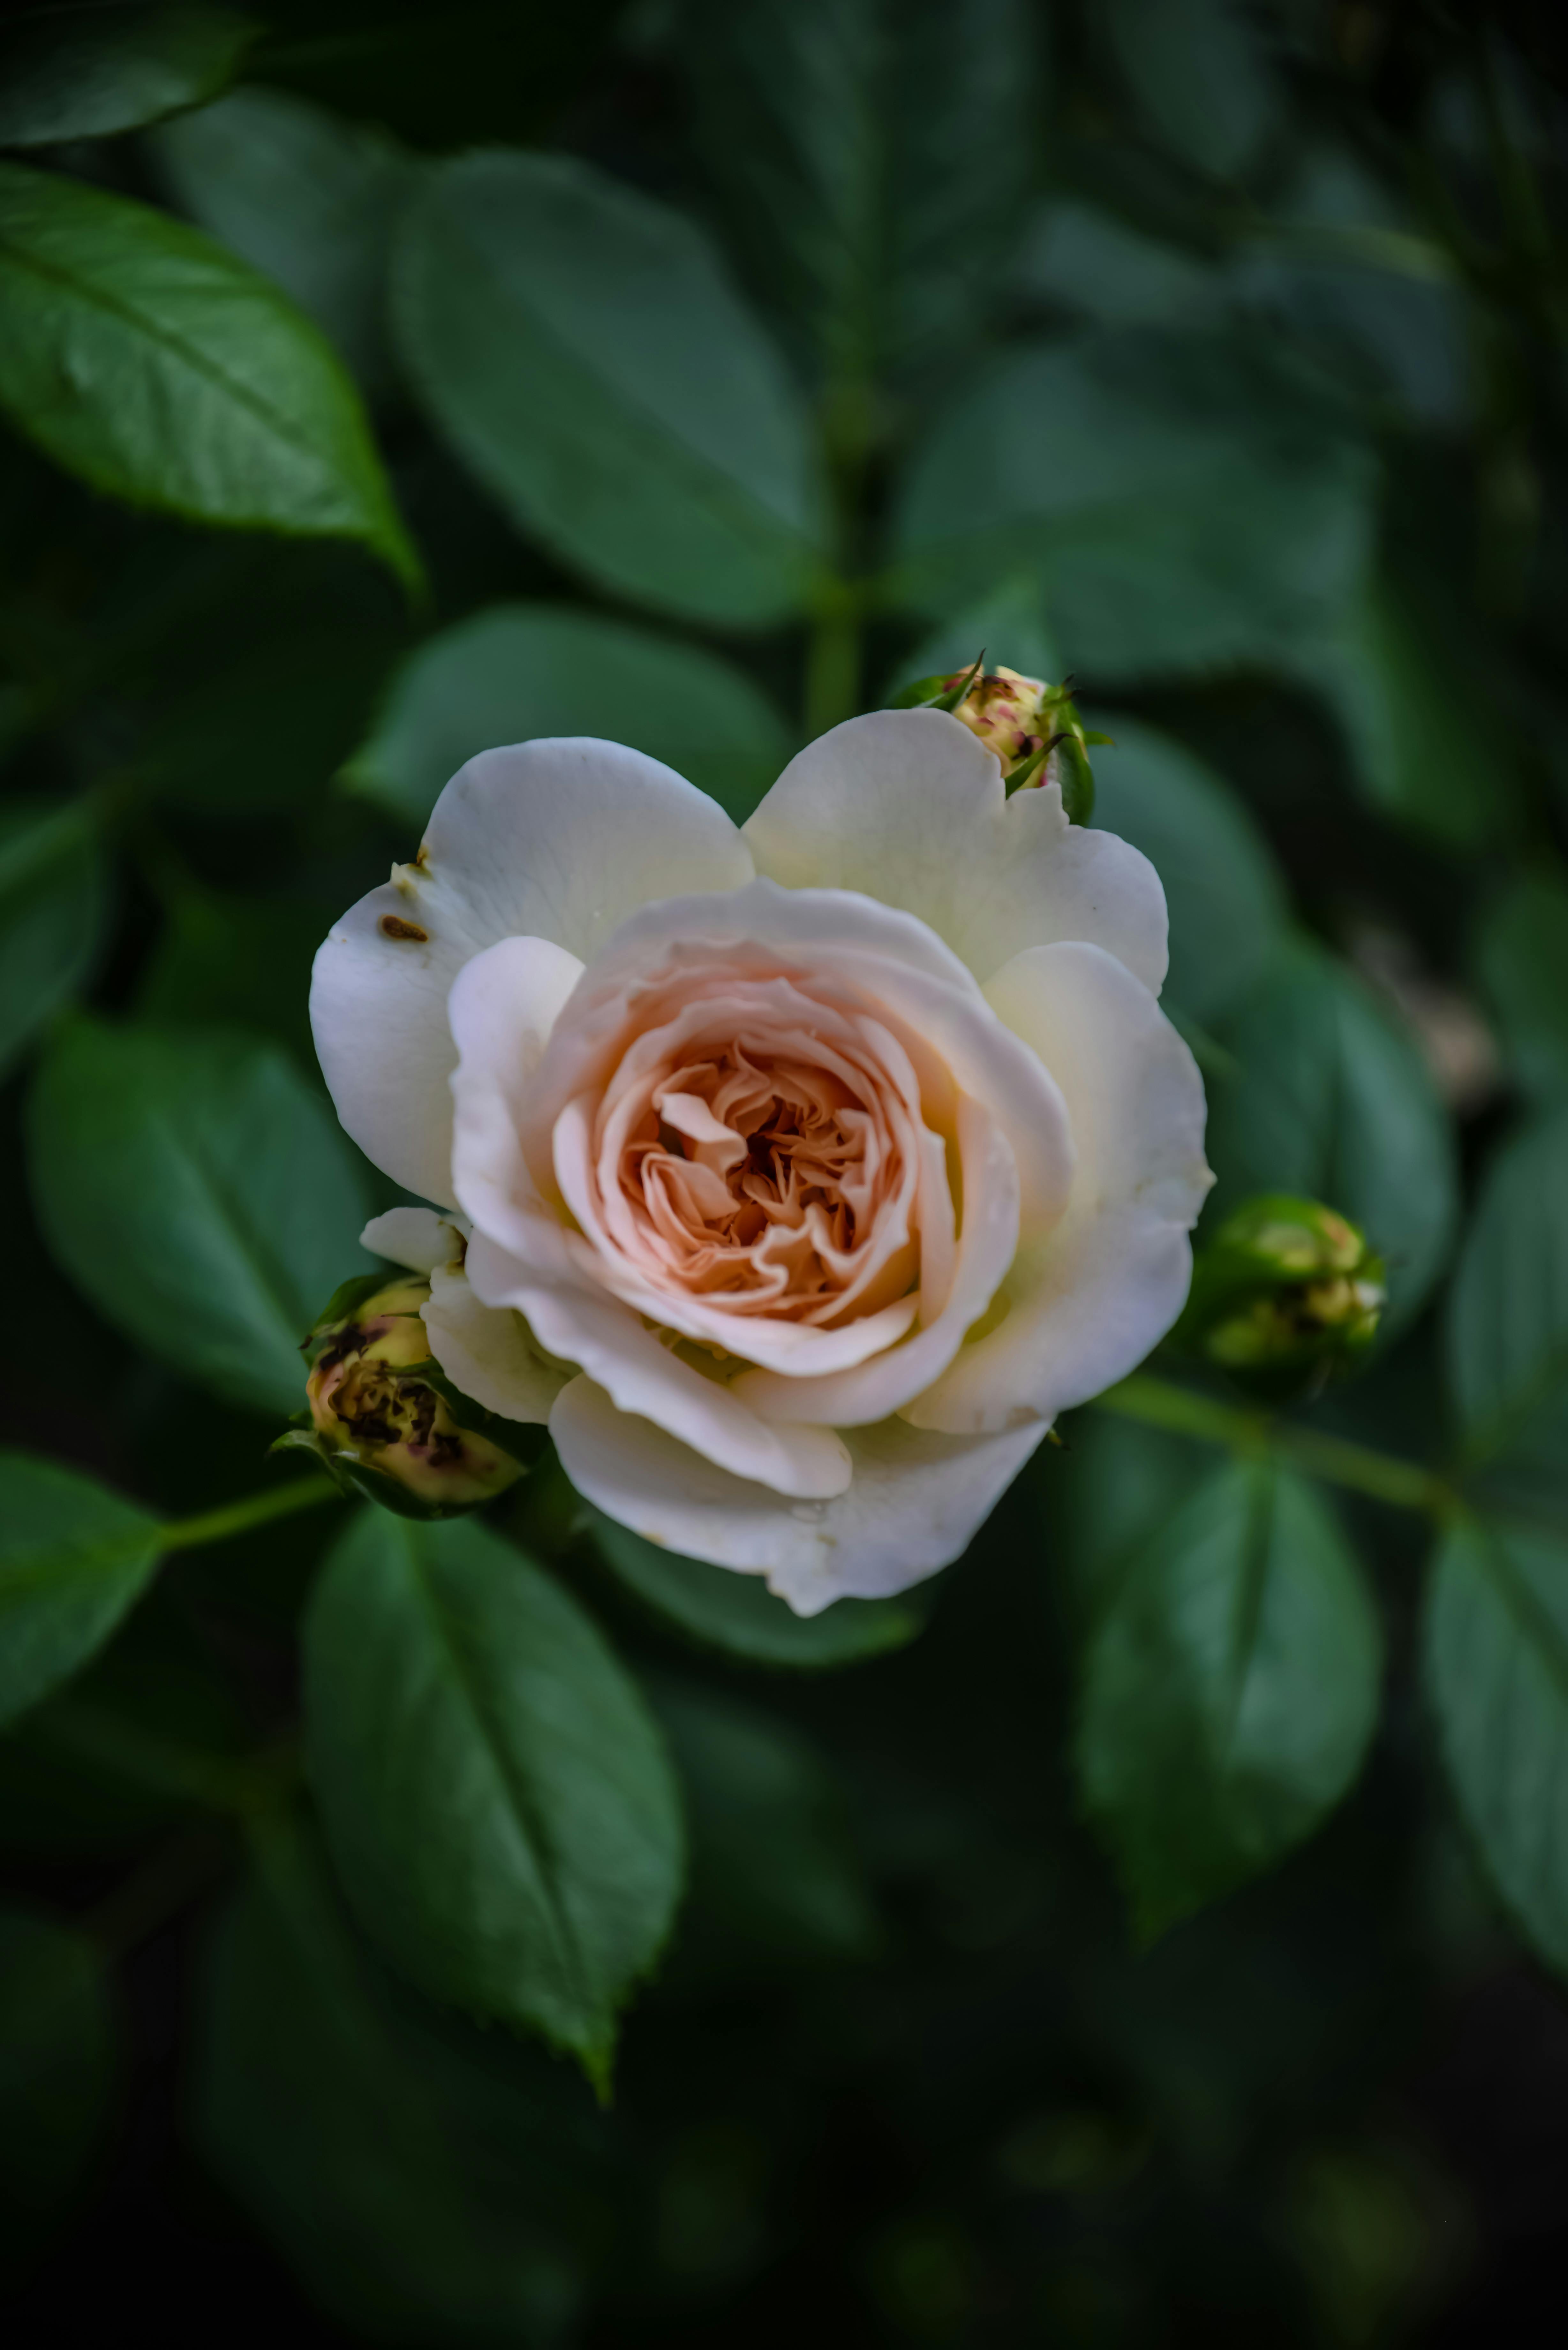
natural, flower, plant, petal, branch, Hybrid tea rose, rose, terrestrial plant, rose family, flowering plant, grass, rose order, rosa centifolia, garden roses, close up, floribunda, peach, shrub, annual plant, macro photography, herbaceous plant, plant stem, Pedicel, window, wildflower, garden, china rose, still life photography